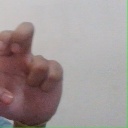
अक्षर: अ